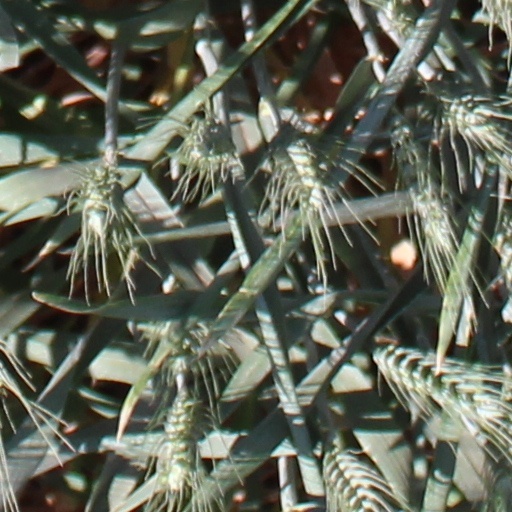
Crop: wheat